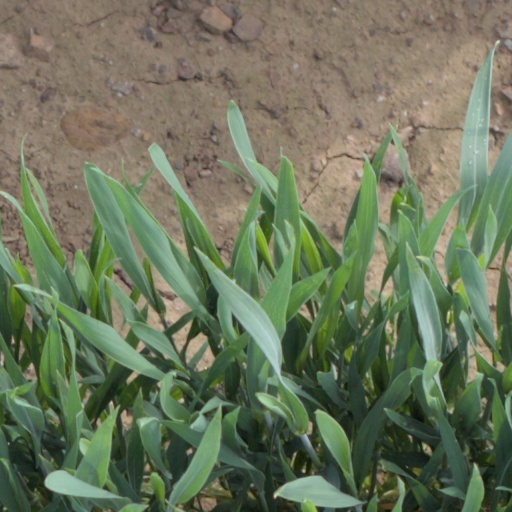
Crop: wheat